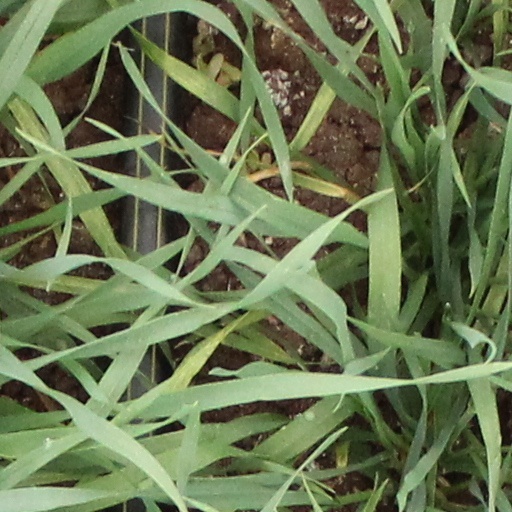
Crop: wheat